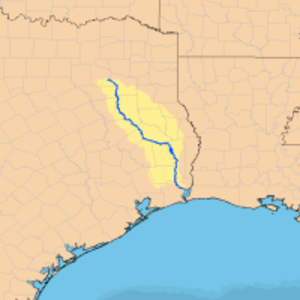
Neches River
Neches er en 669 km lang flod som løber fra nord mod syd i det østligste Texas i USA. Den løber ud i den Mexicanske Golf lige vest for grænsen til Louisiana. Den har et afvandingsområde på 25.926 km². Ved dens nedre løb ligger det vigtige beskyttede skovområde Big Thicket National Reserve. Neches løber ud i i samme lagune som grænsefloden Sabine River.